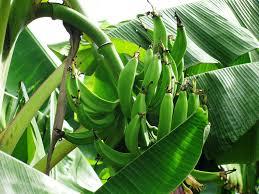
Hizi ni ndizi ambazo bado hazijakomaa, zikiwa zimetundikwa kwenye mimea wa ndizi. Ndizi ni zao muhimu la chakula na biashara linalolimwa sana katika maeneo mbalimbali duniani, hasa katika nchi ya kitropiki. Ndizi hupandwa kwa kutumia miche au vipandikizi na huhitaji udongo wenye rutuba na unyevu wa kutosha.